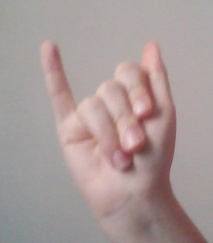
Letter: meem